Answer in natural language. Considering the relative positions, is brown wooden dresser with three drawers (marked A) to the left or right of Doorway (marked C)? Choose between the following options: left or right
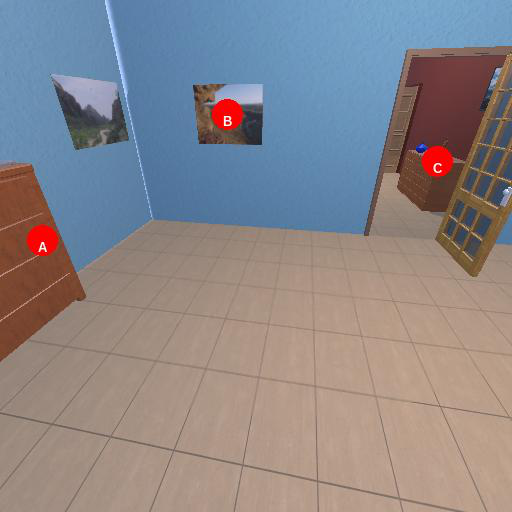
<answer>left</answer>